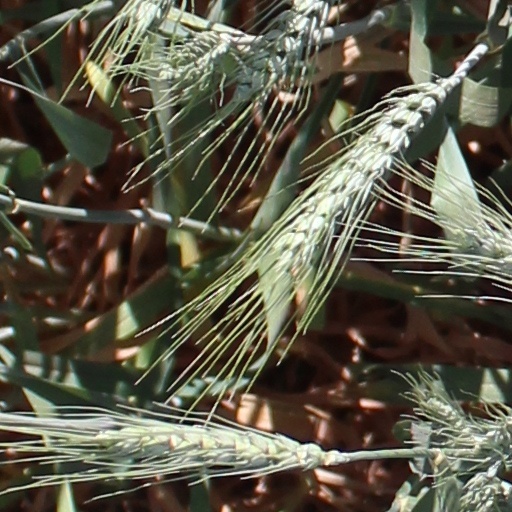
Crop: wheat